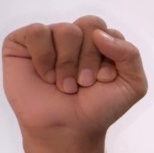
ASL sign: S